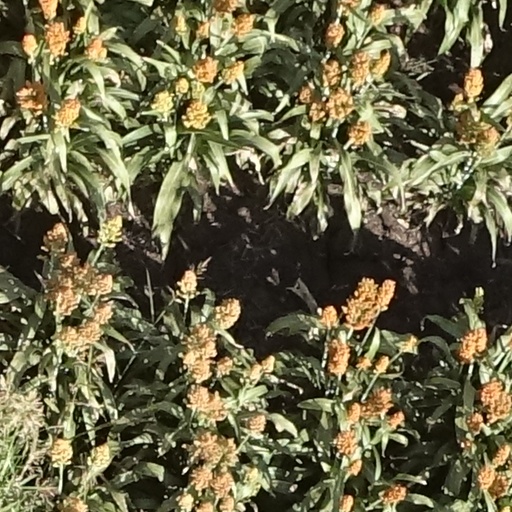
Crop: sorghum